XHFIL-FM

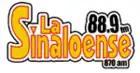
XHFIL-FM logo from 2013 to 2016

XENH-AM 1590 received its concession on June 30, 1960. It was owned by Gerardo Millán Ríos and broadcast from Escuinapa with 1,000 watts day and 200 night. In one week in January 1986, XENH was authorized to become XEFIL-AM and to move to 870 kHz in Mazatlán. It was sold to the current concessionaire in 1994. For most of this time, it aired a Regional Mexican format under the Magia Digital name until 2009, when Magia Digital moved to XHVU-FM 97.1 and XEFIL began broadcasting a news/talk format "Radio Noticias 870".